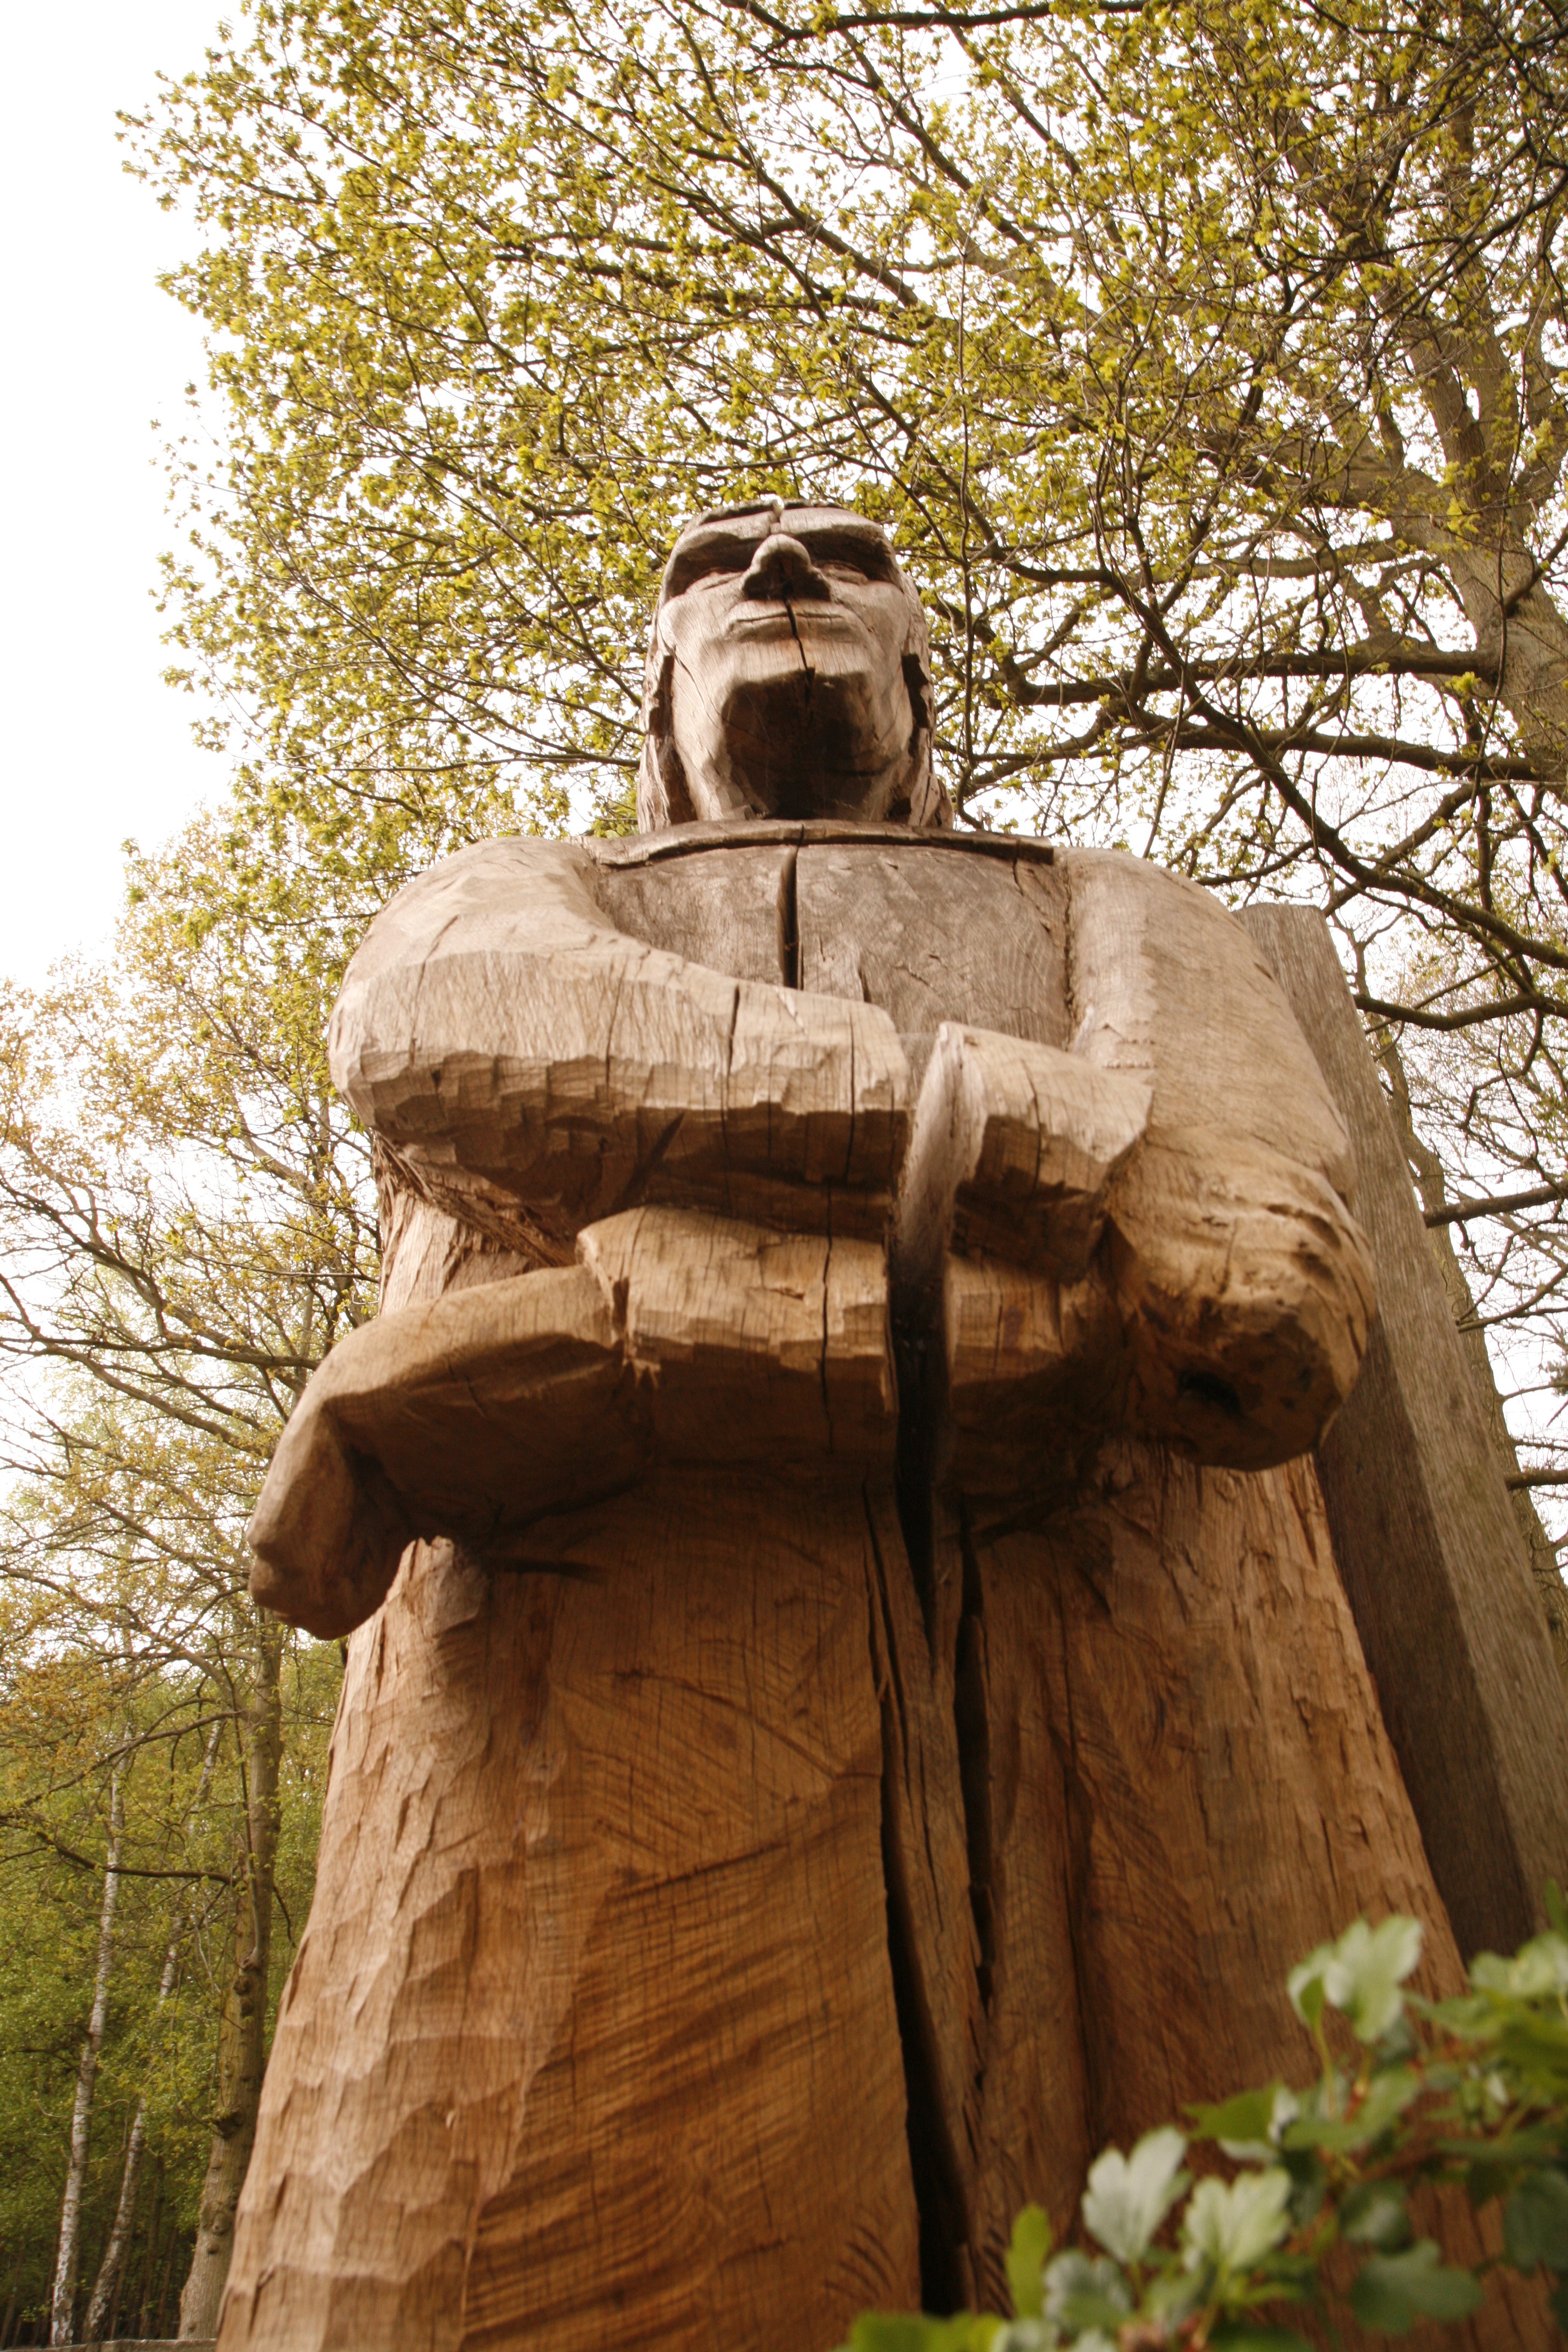
tree, nature, forest, rock, wood, monument, statue, green, outdoors, sculpture, art, temple, carving, woodcutter, forester, green man, ancient history, woodsman, chainsaw carving